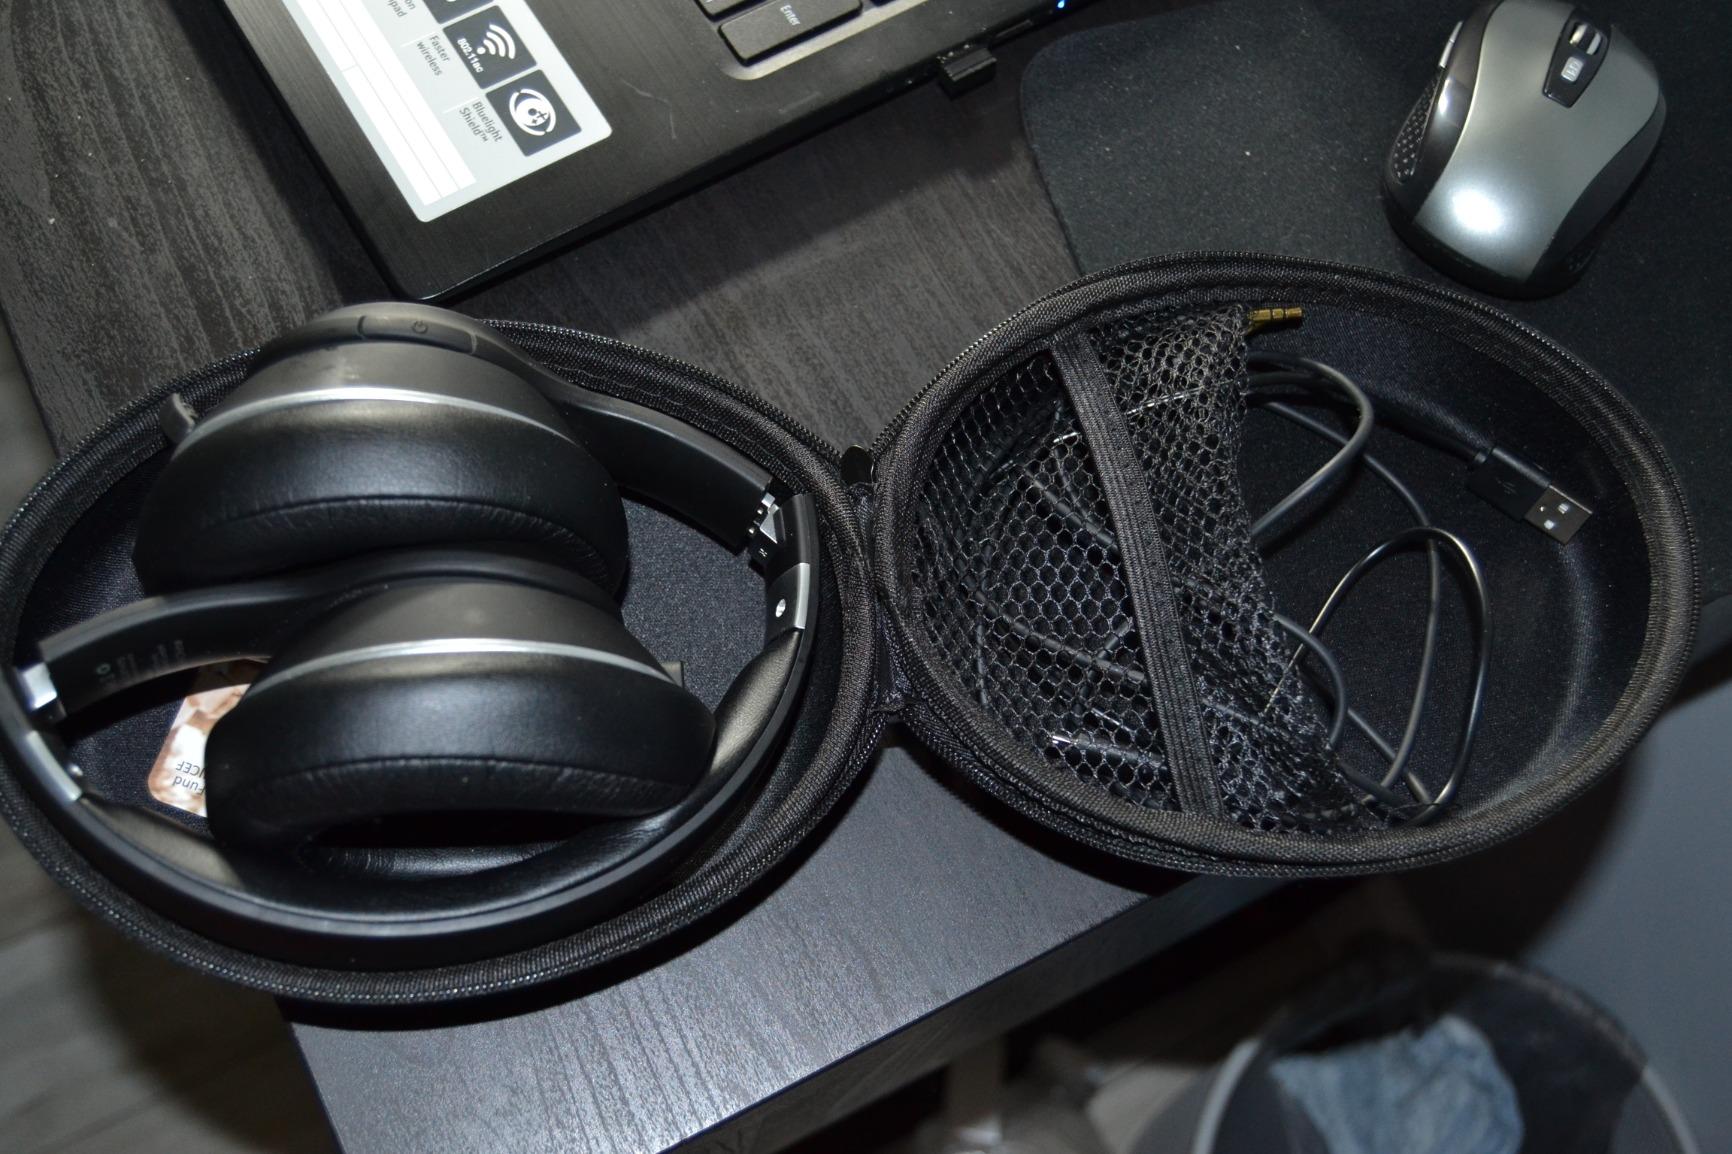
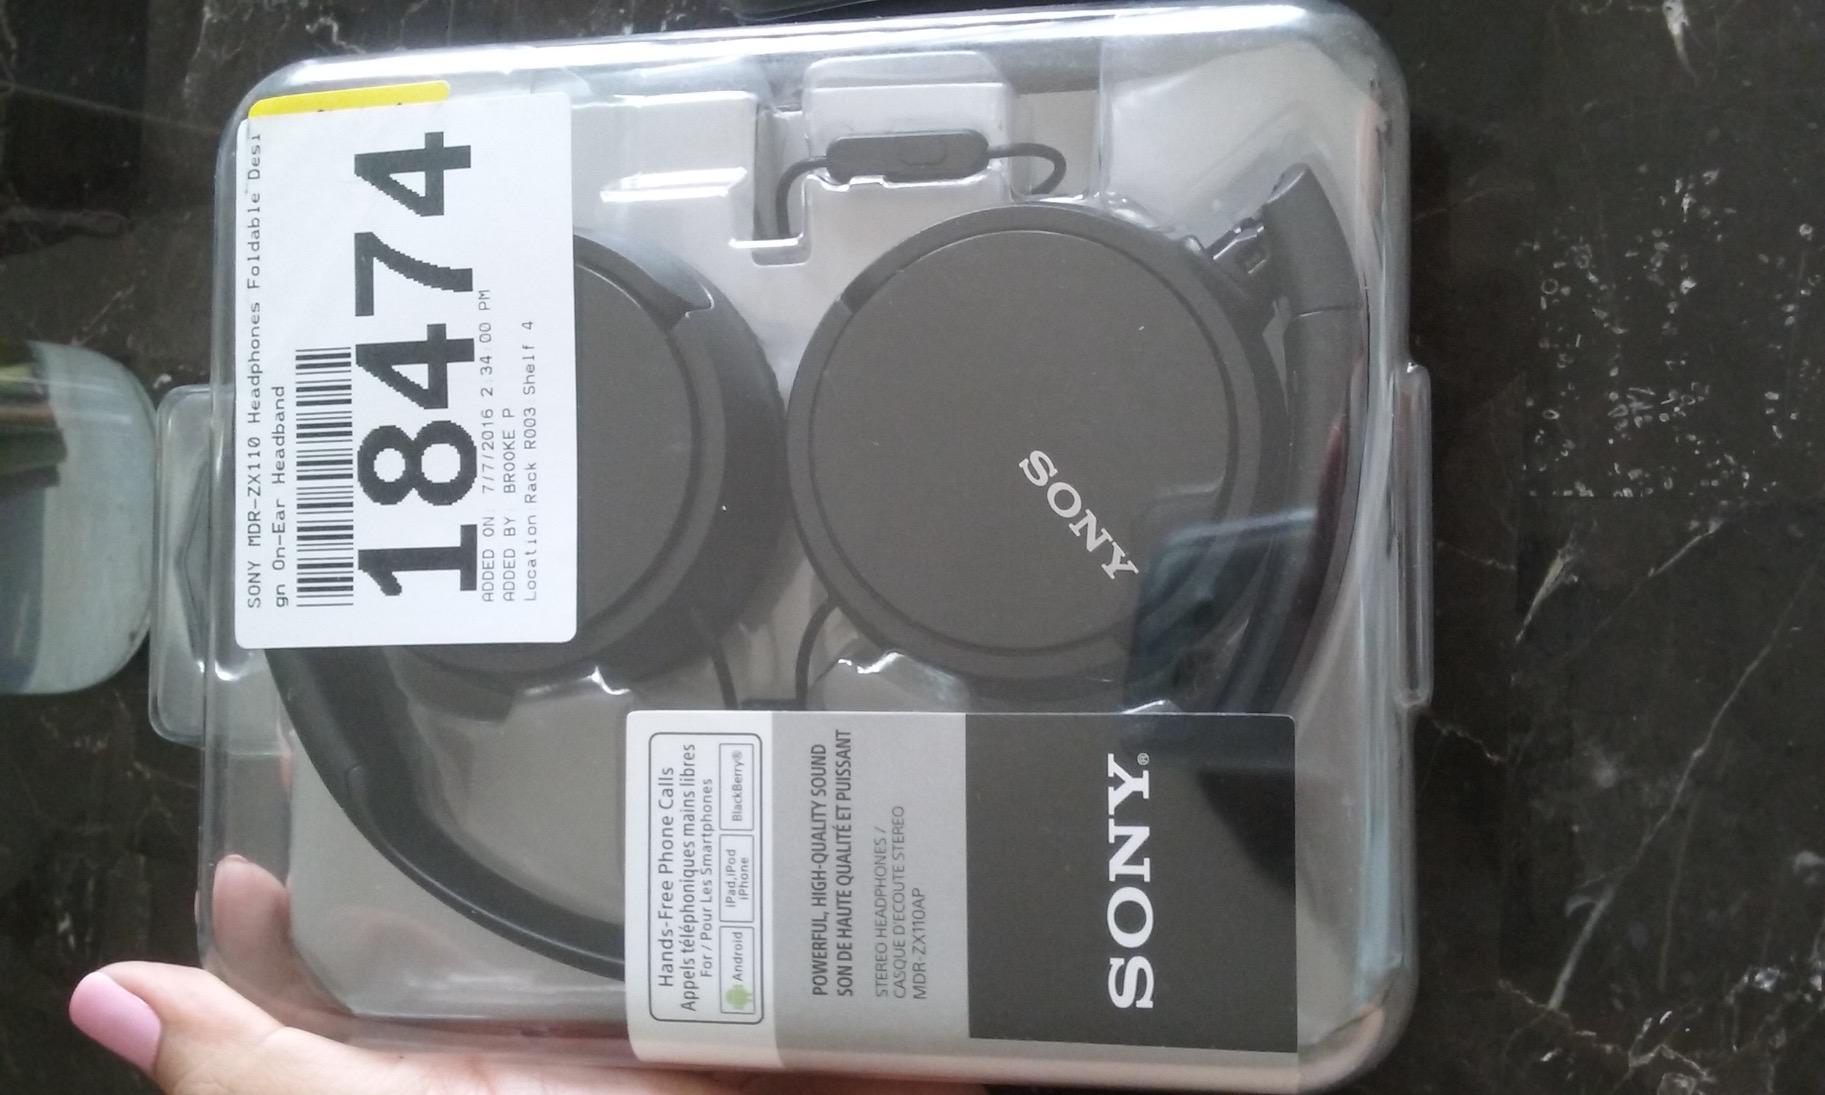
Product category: headphones
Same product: no